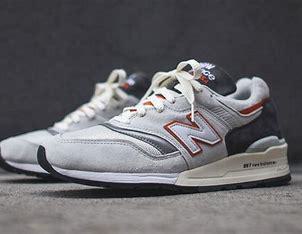
Brand: New
Model: Balance New Balance 997 Marathon